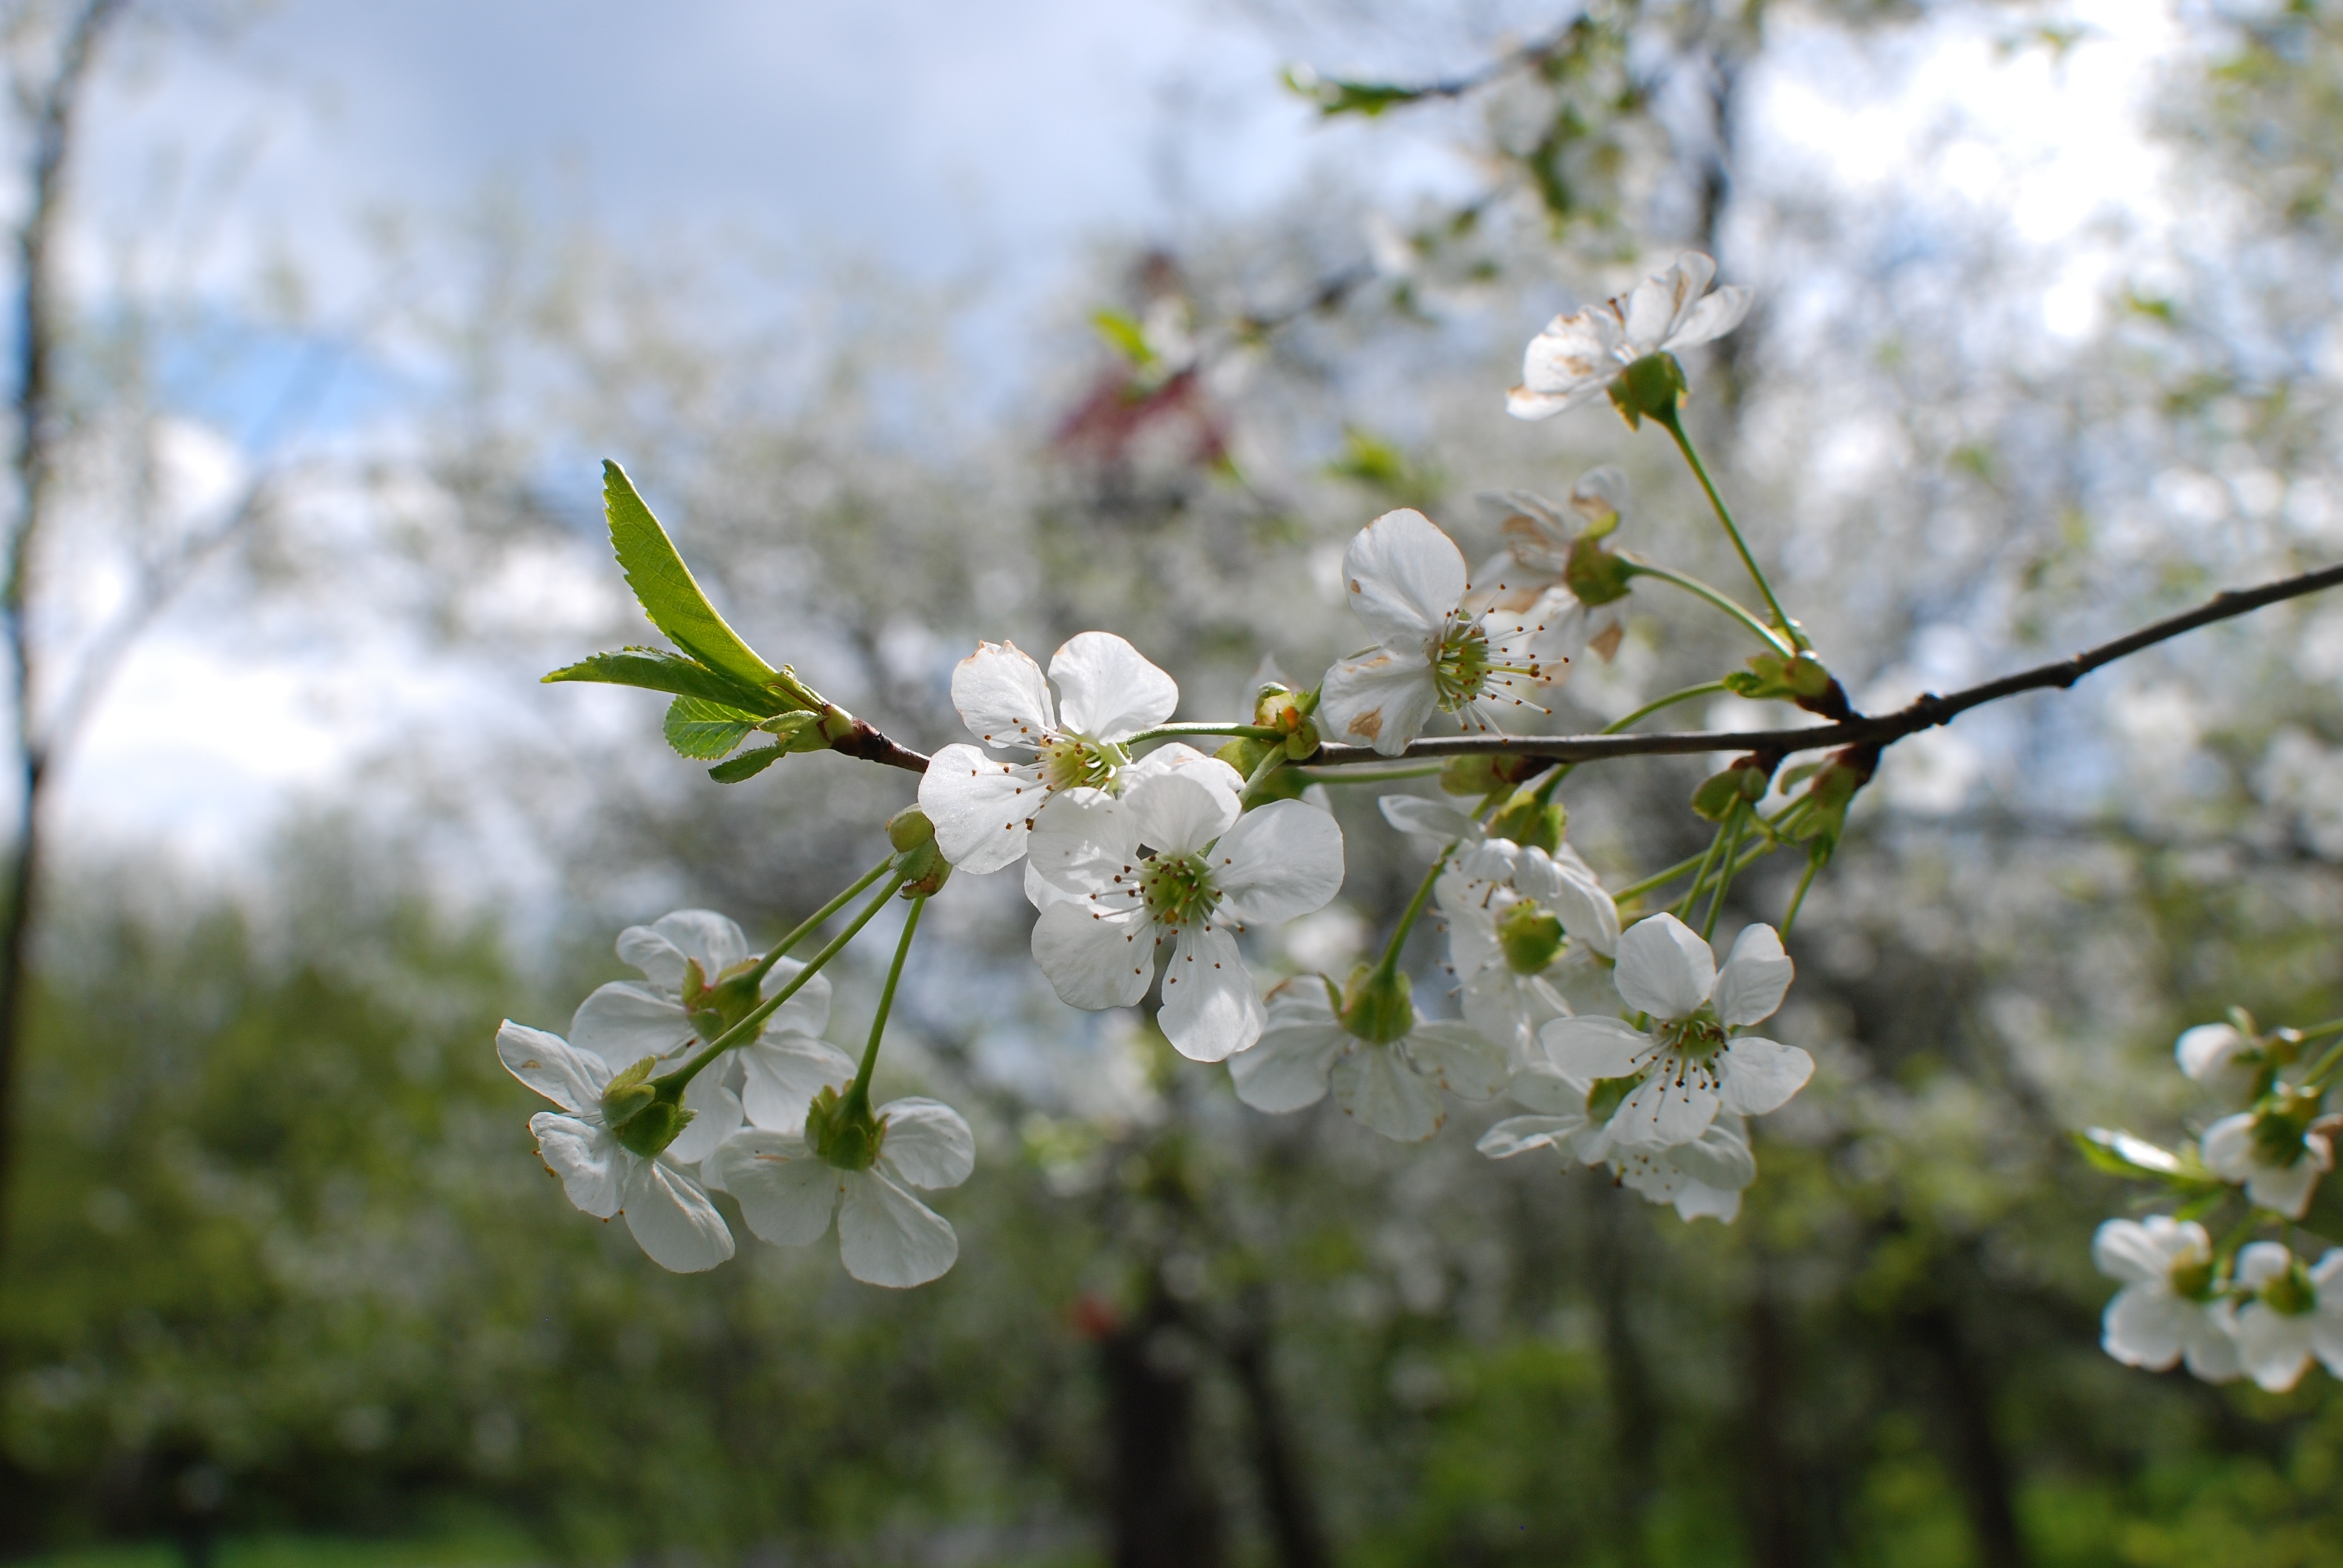
tree, nature, branch, blossom, plant, sunlight, flower, food, spring, green, produce, botany, flora, cherry blossom, flowers, shrub, cherry, flowering plant, land plant